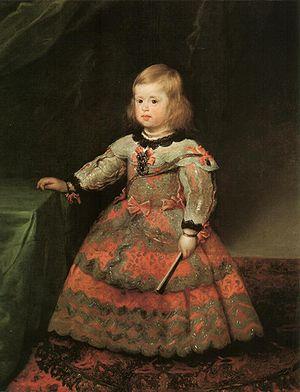
Liste des tableaux de Diego Vélasquez.